Ruth Harley

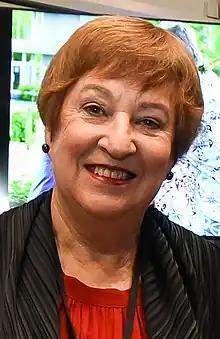
Harley in 2019

Harley was born in Nelson, New Zealand and completed her secondary education at Nelson College for Girls. She graduated from the University of Canterbury with a BA and then moved to the University of Auckland for her PhD.